Newtimber Place

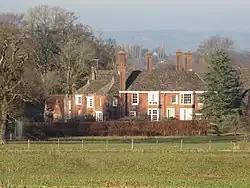
Newtimber House seen from the south

Newtimber Place is a Grade I listed building in the Mid Sussex district of West Sussex, England. The house sits on a D-shaped island in a moat. The oldest part of the house dates from the 16th century.